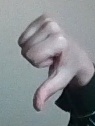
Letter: waw